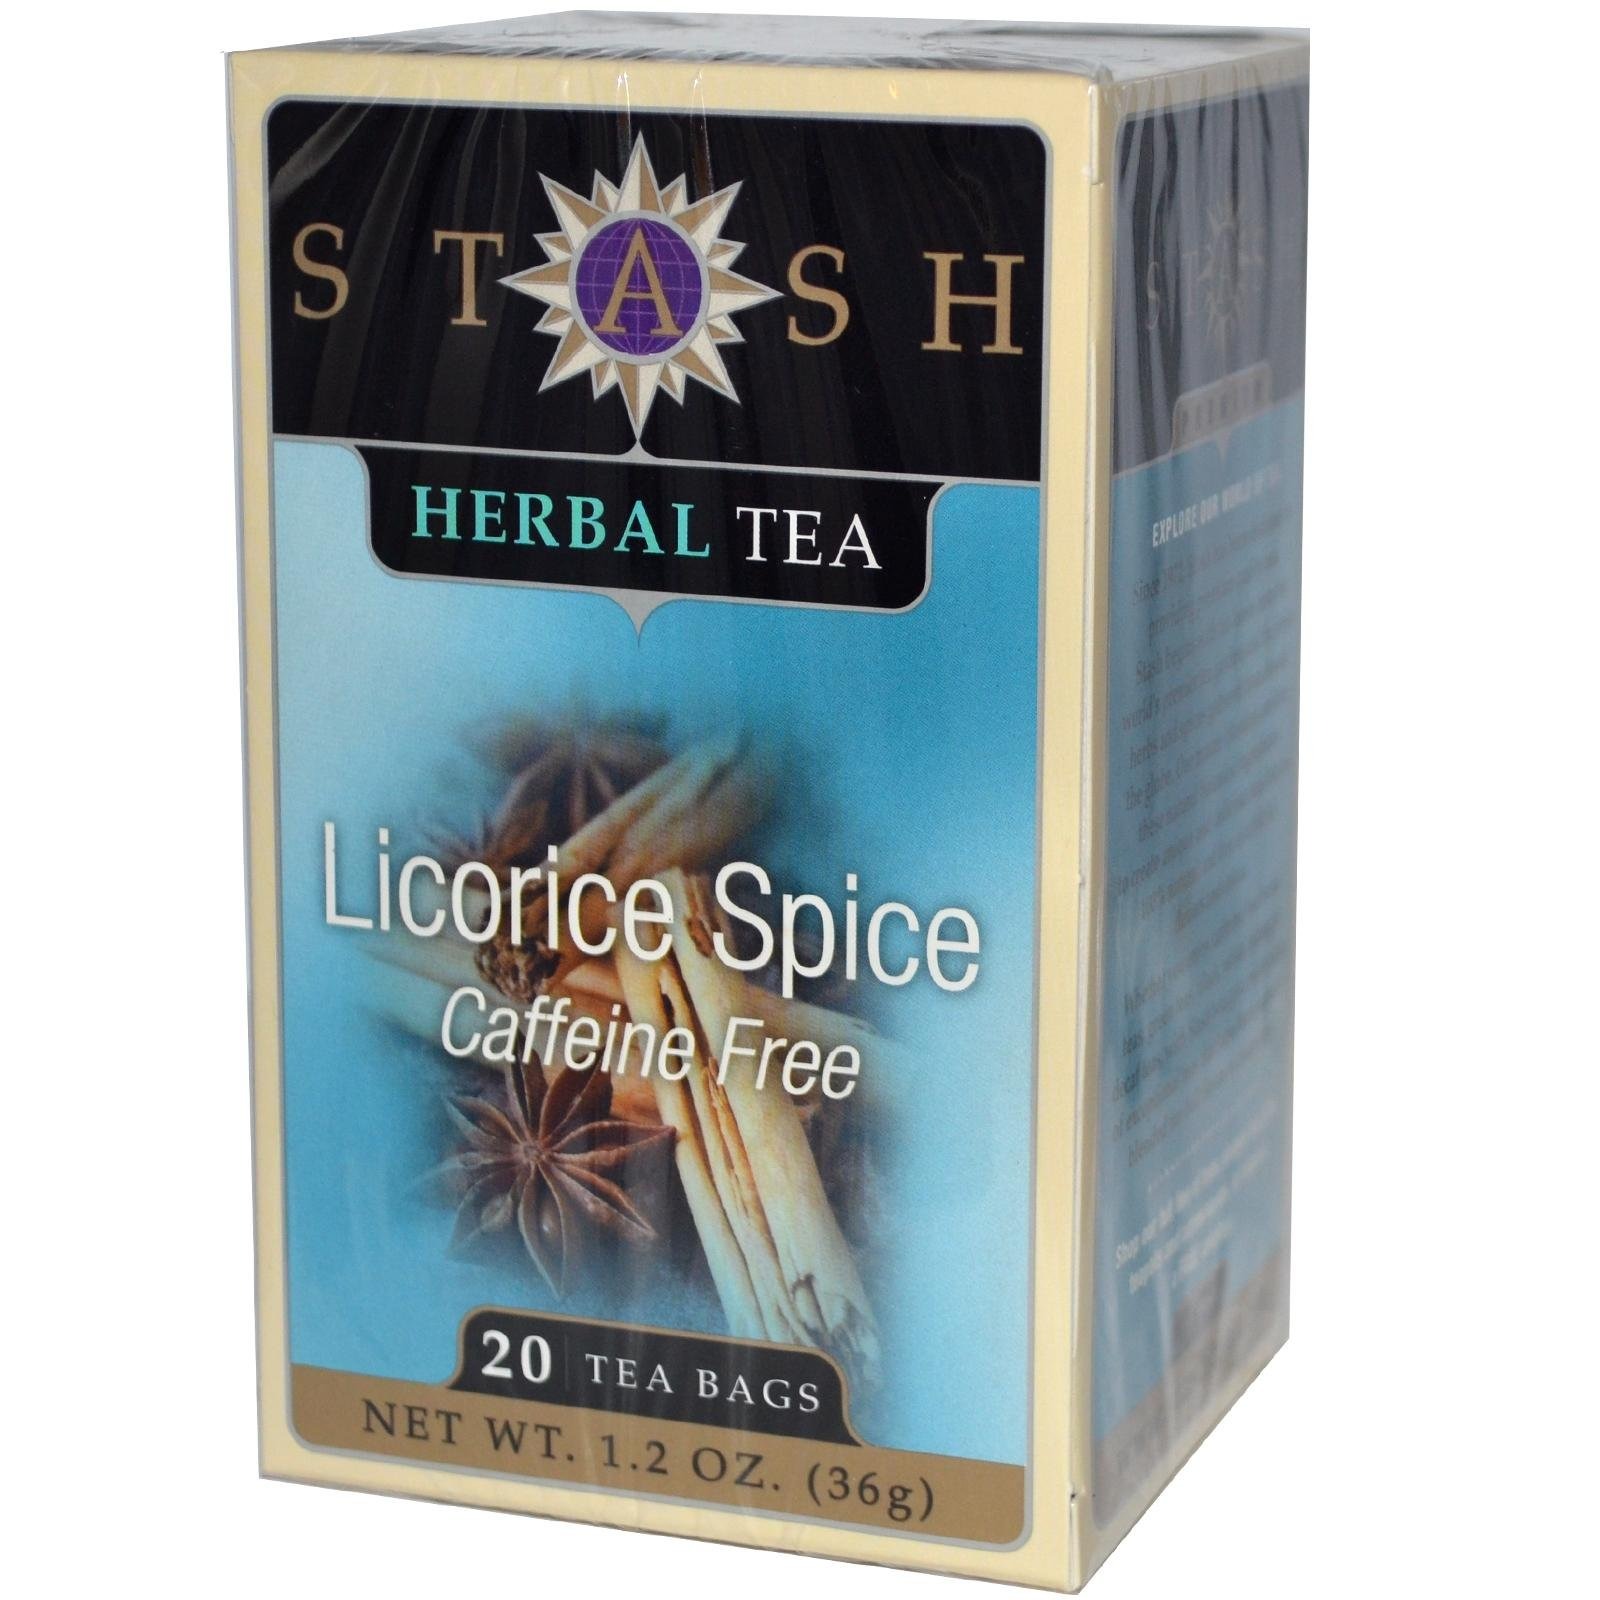
Item Name: Premium Licorice Spice Herbal Tea, Caffeine Free, 20 Tea Bags, 1.2 oz (36 g) by Stash Tea Company
Value: nan
Unit: None

Price: 4.37